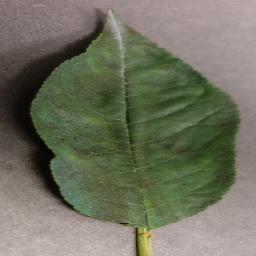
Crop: cherry
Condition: (including_sour)_powdery_mildew